Geographical exploration

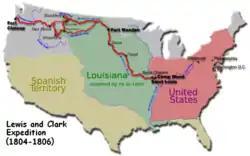
Route of the Lewis and Clark Expedition

Ferdinand Magellan (1480–1521), was the first navigator to cross the Pacific Ocean, discovering the Strait of Magellan, the Tuamotus and Mariana Islands, and achieving a nearly complete circumnavigation of the Earth, in multiple voyages, for the first time. Juan Sebastián Elcano (1476–1526), completed the first global circumnavigation.